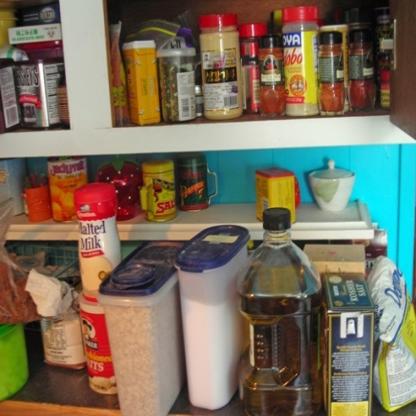
Scene: Indoor